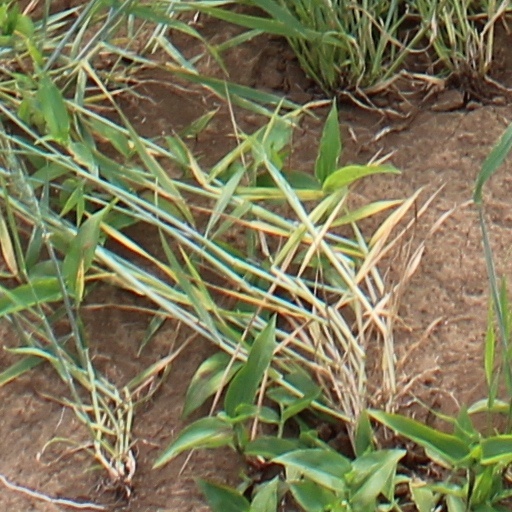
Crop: wheat